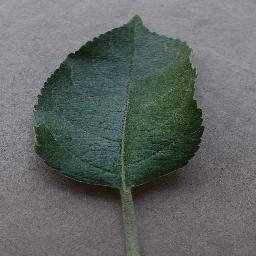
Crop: apple
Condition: healthy